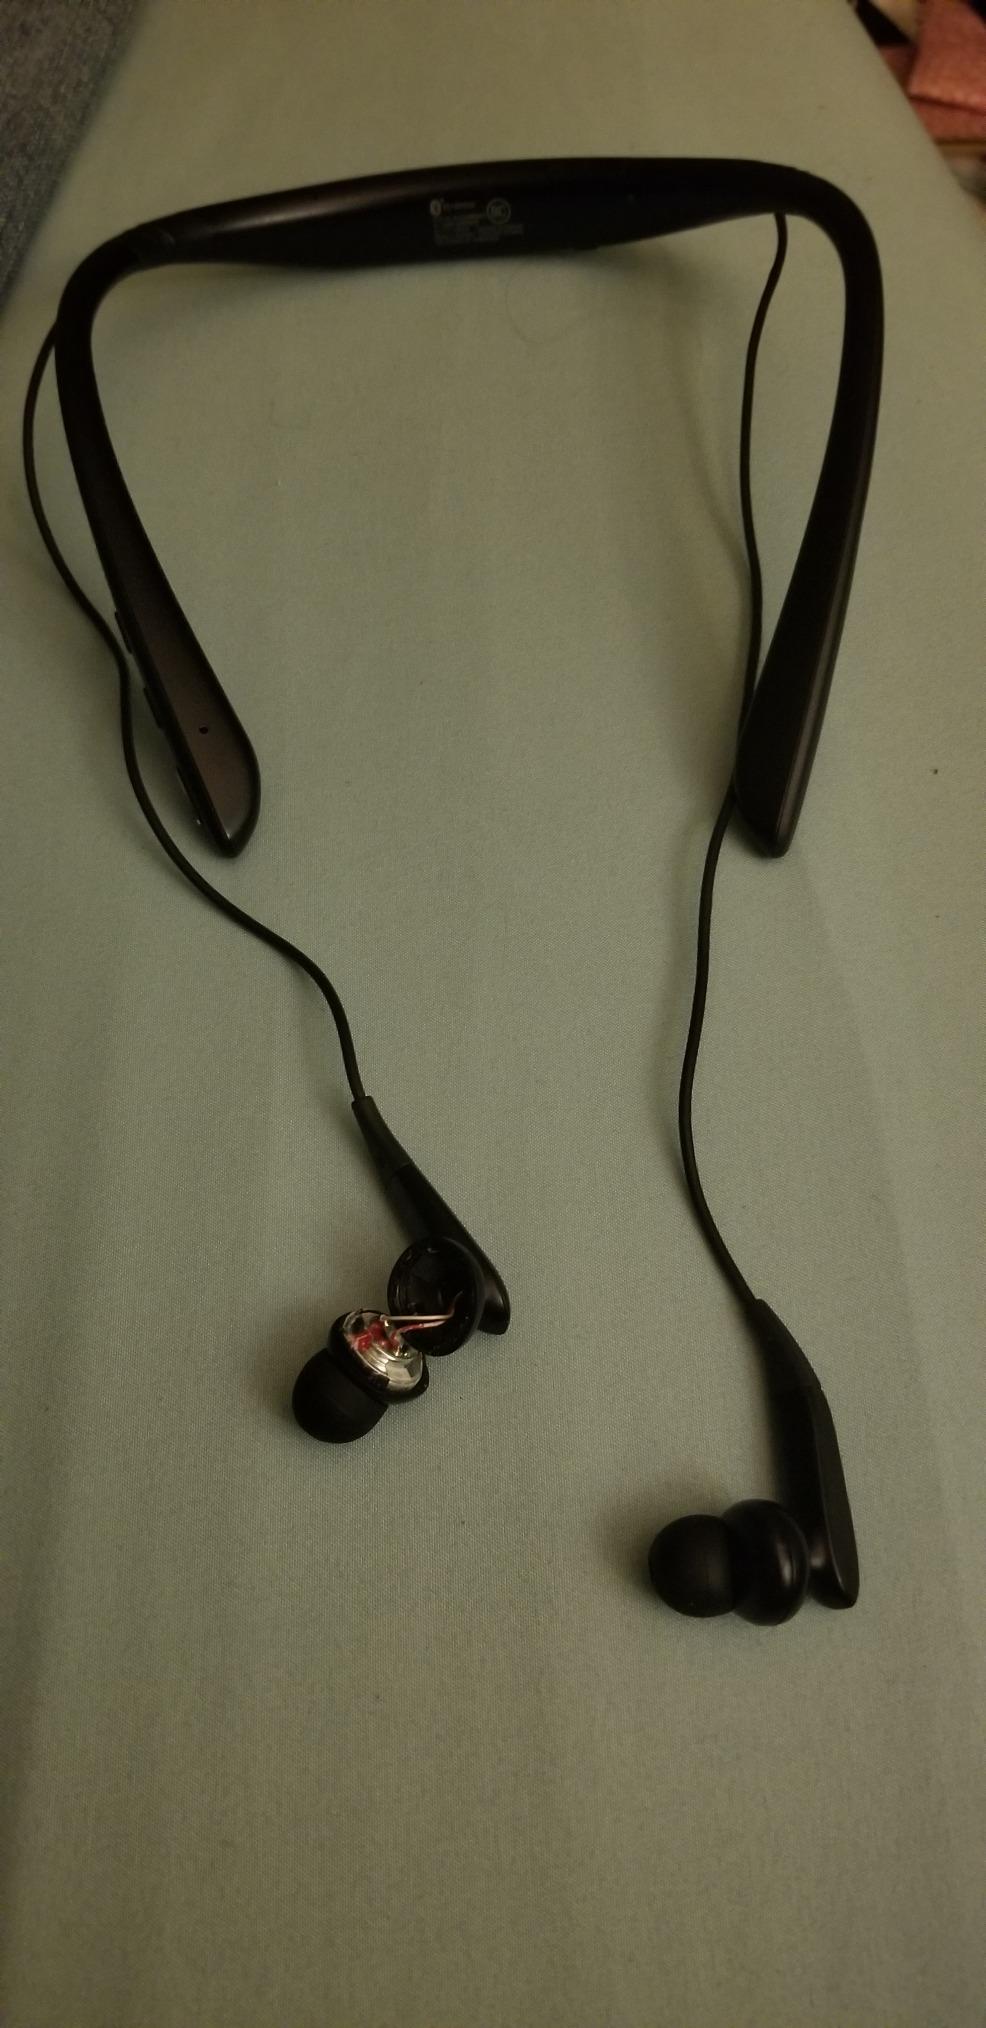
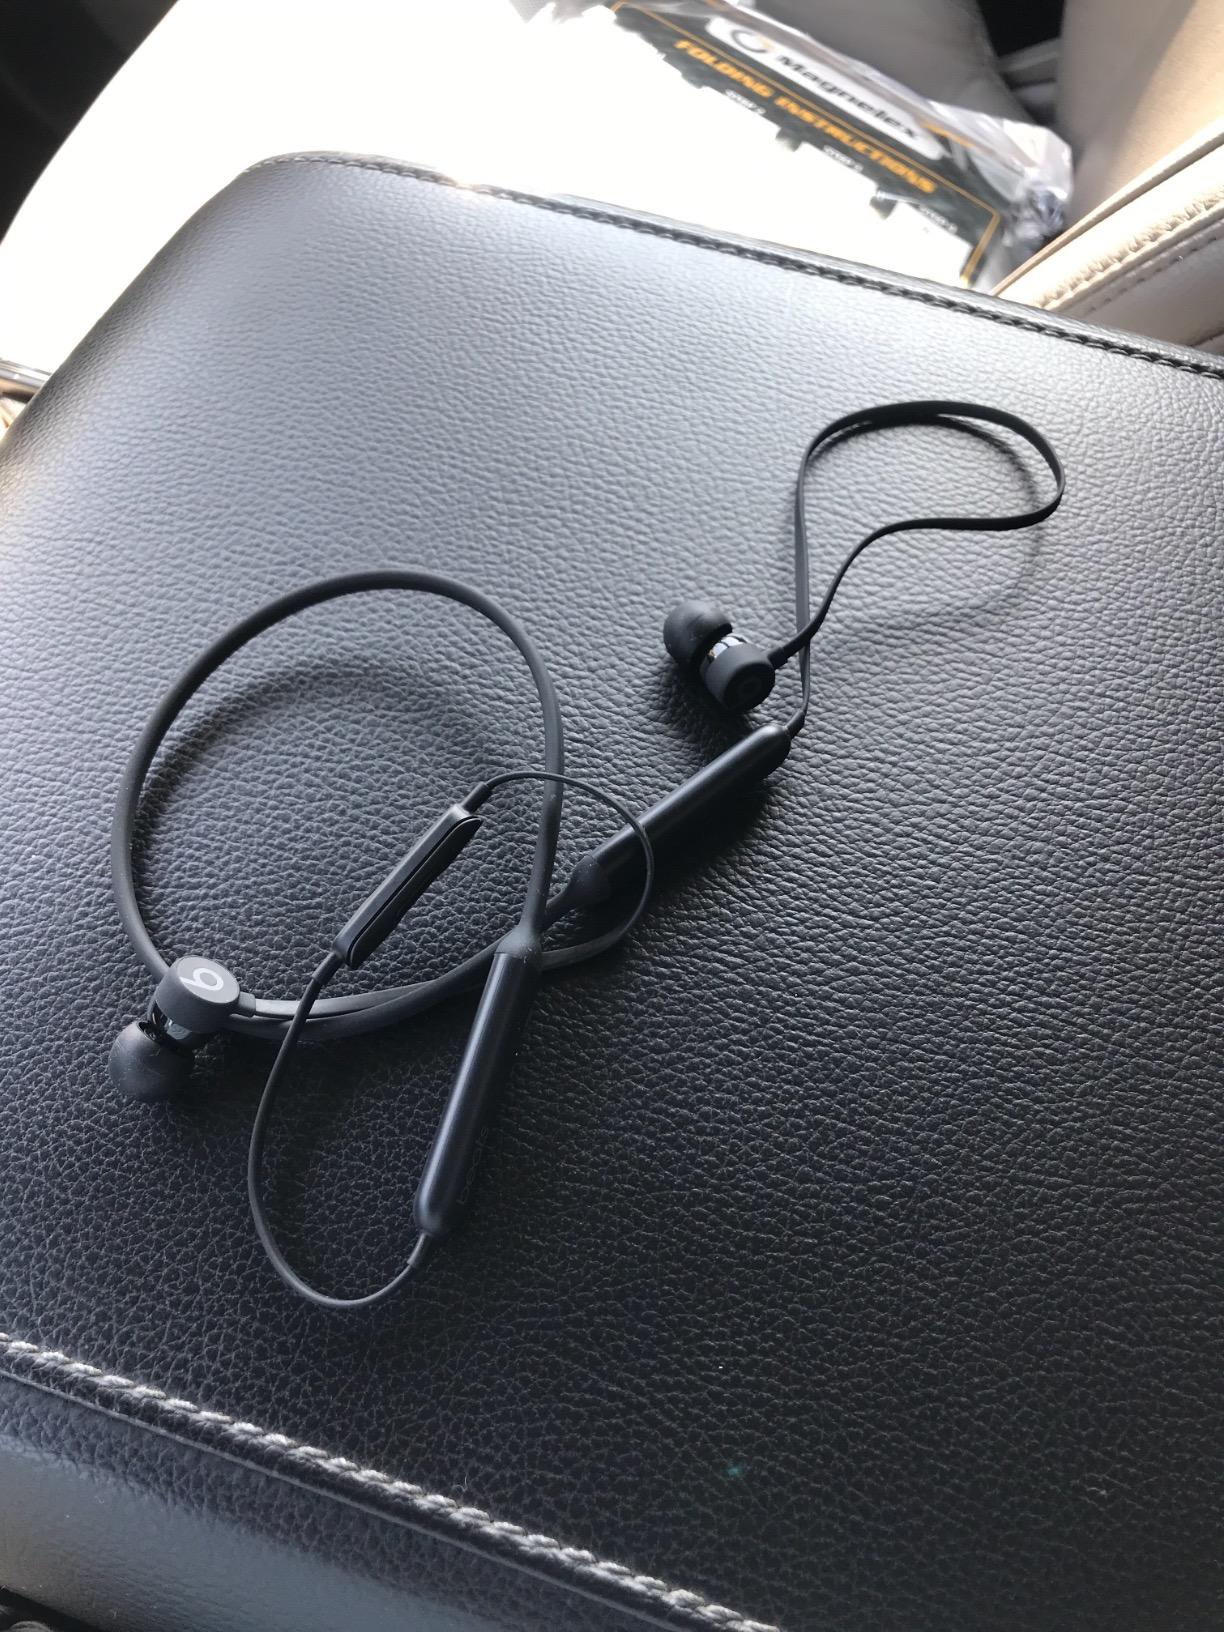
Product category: headphones
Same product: no